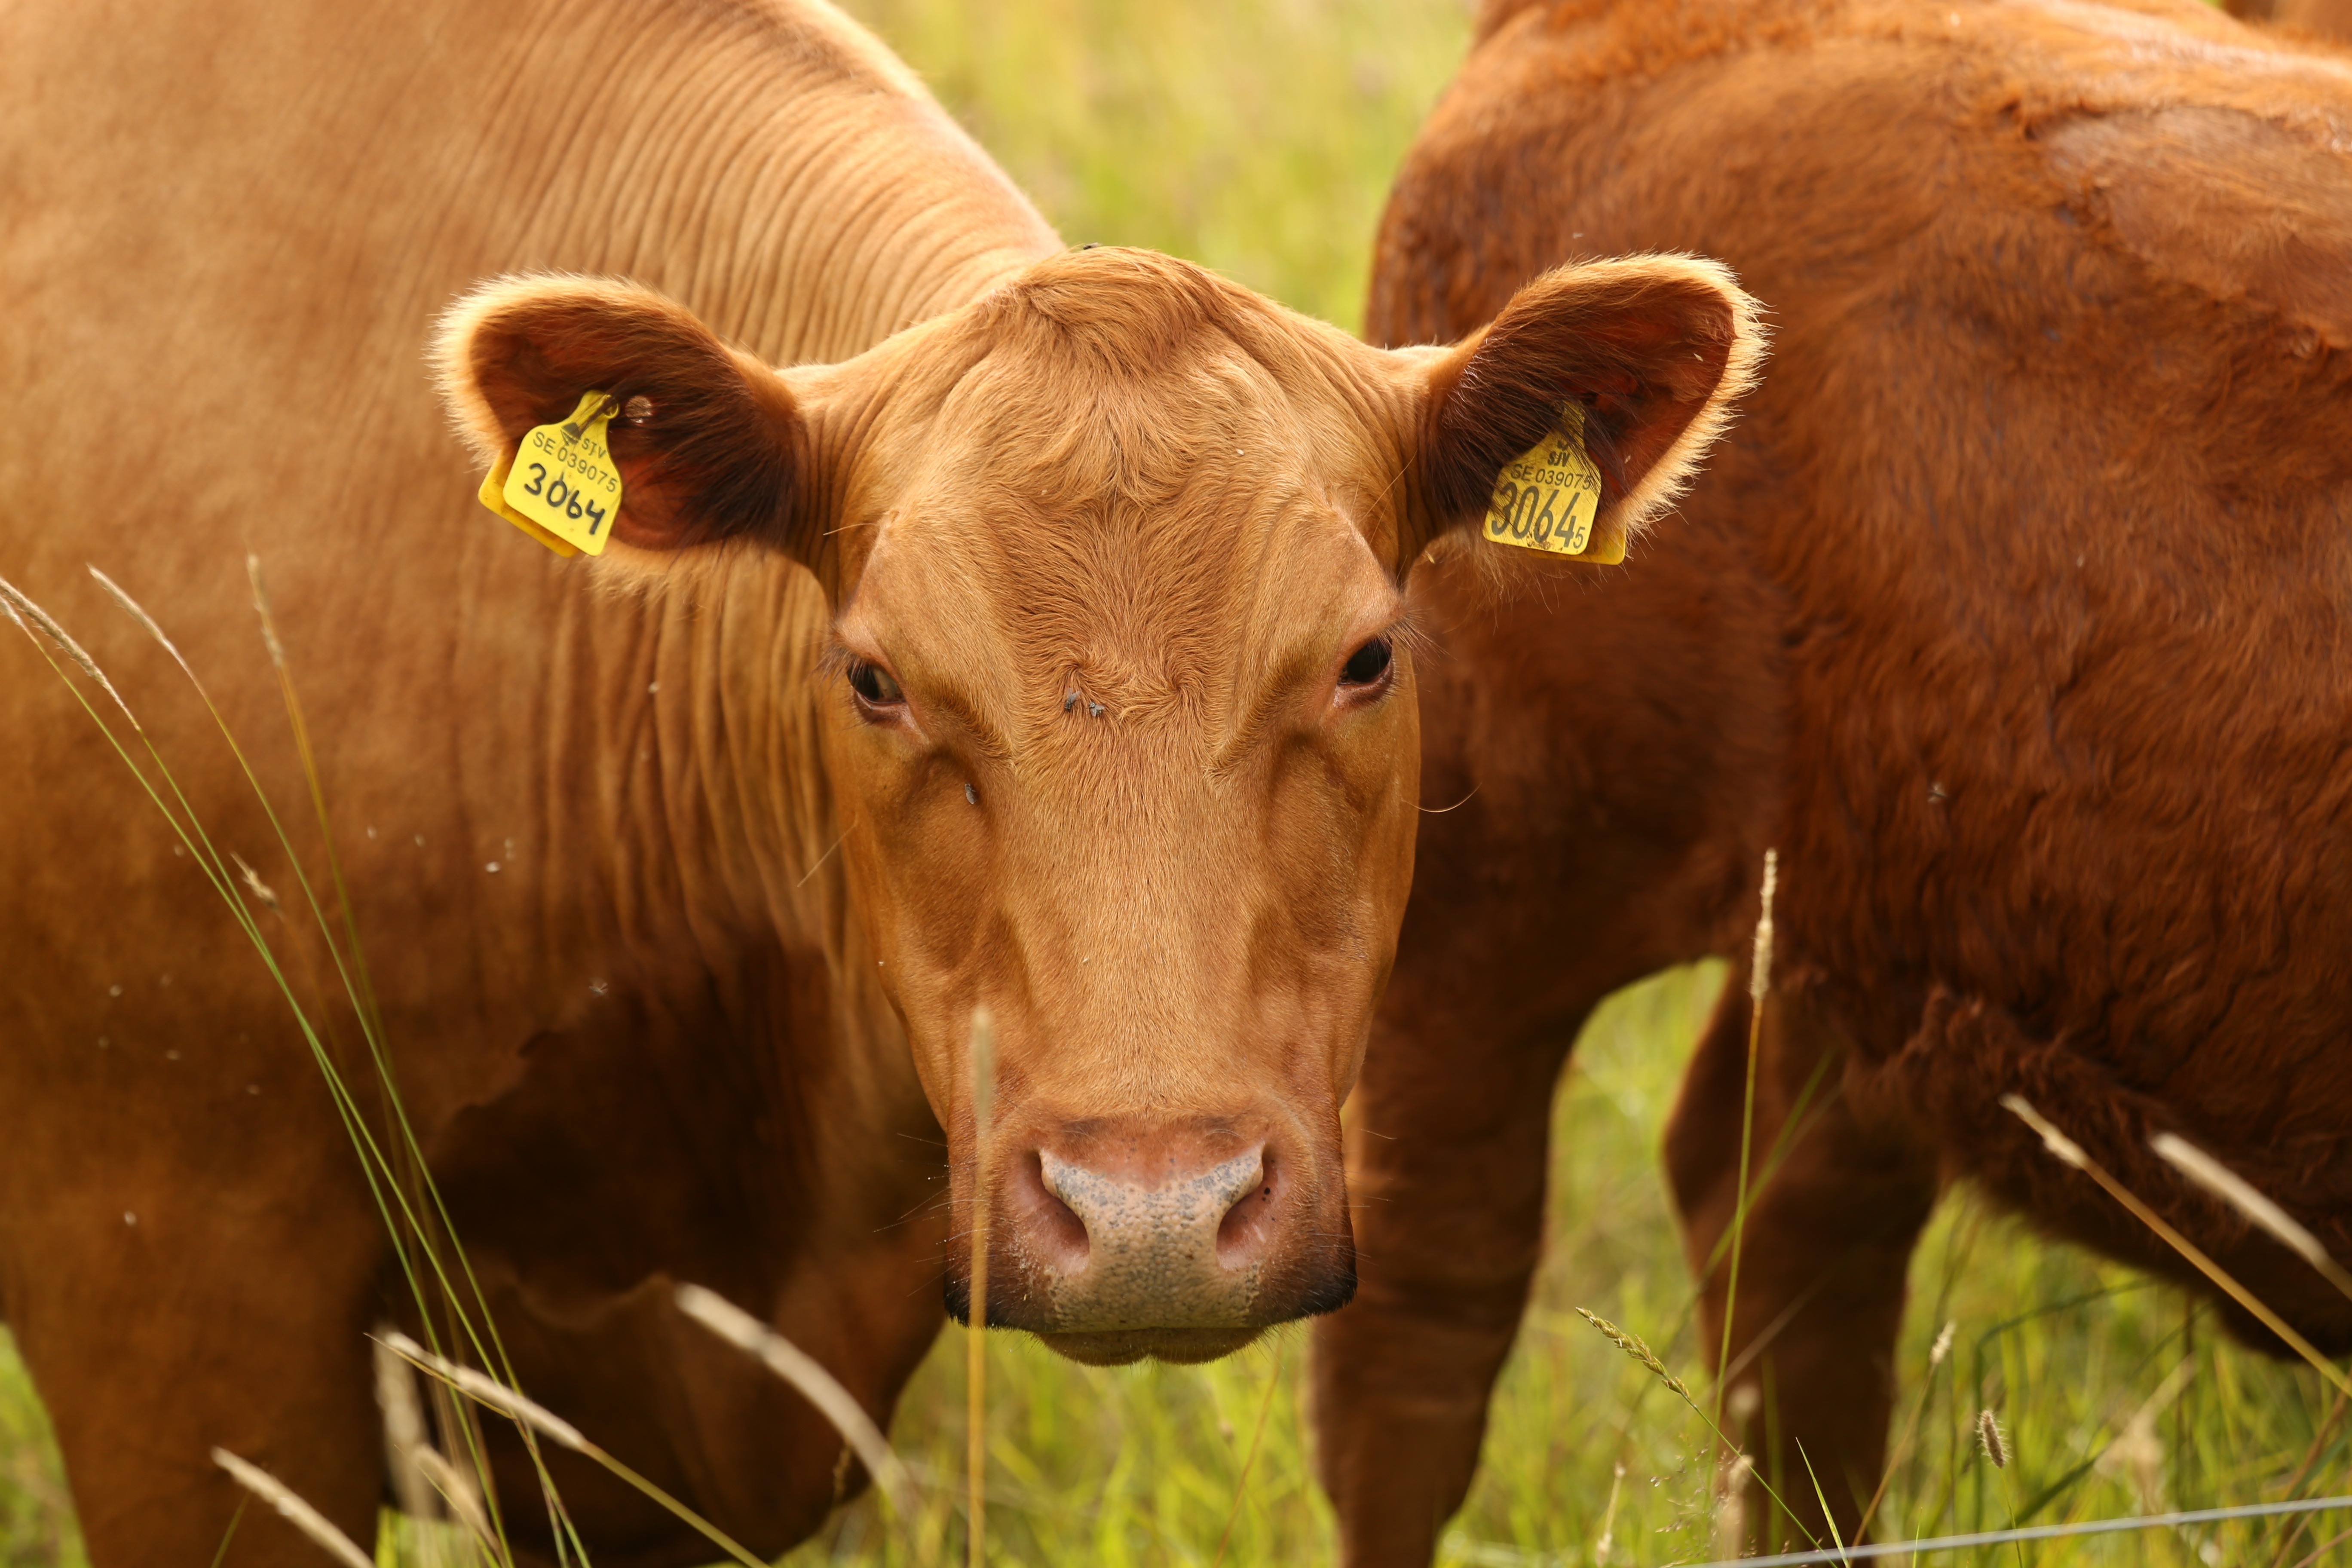
grass, field, meadow, prairie, wildlife, pasture, grazing, mammal, agriculture, fauna, calf, close up, cows, bull, grassland, animals, sweden, vertebrate, dairy cow, cattle like mammal, texas longhorn, pasture summer, flock earmarked